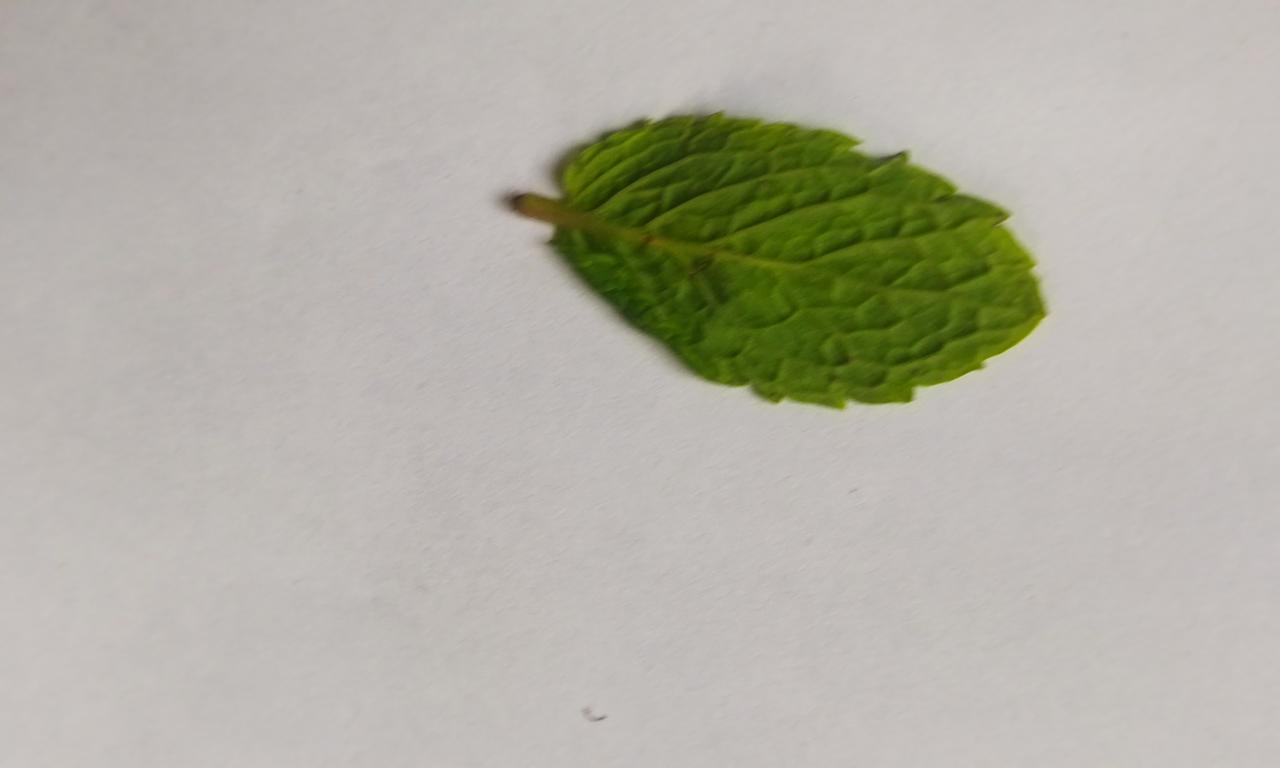
Label: Fresh